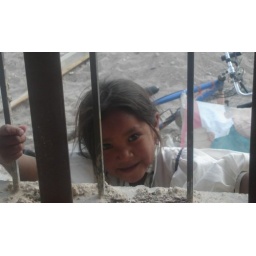
a girl in a small Mexican mountain town